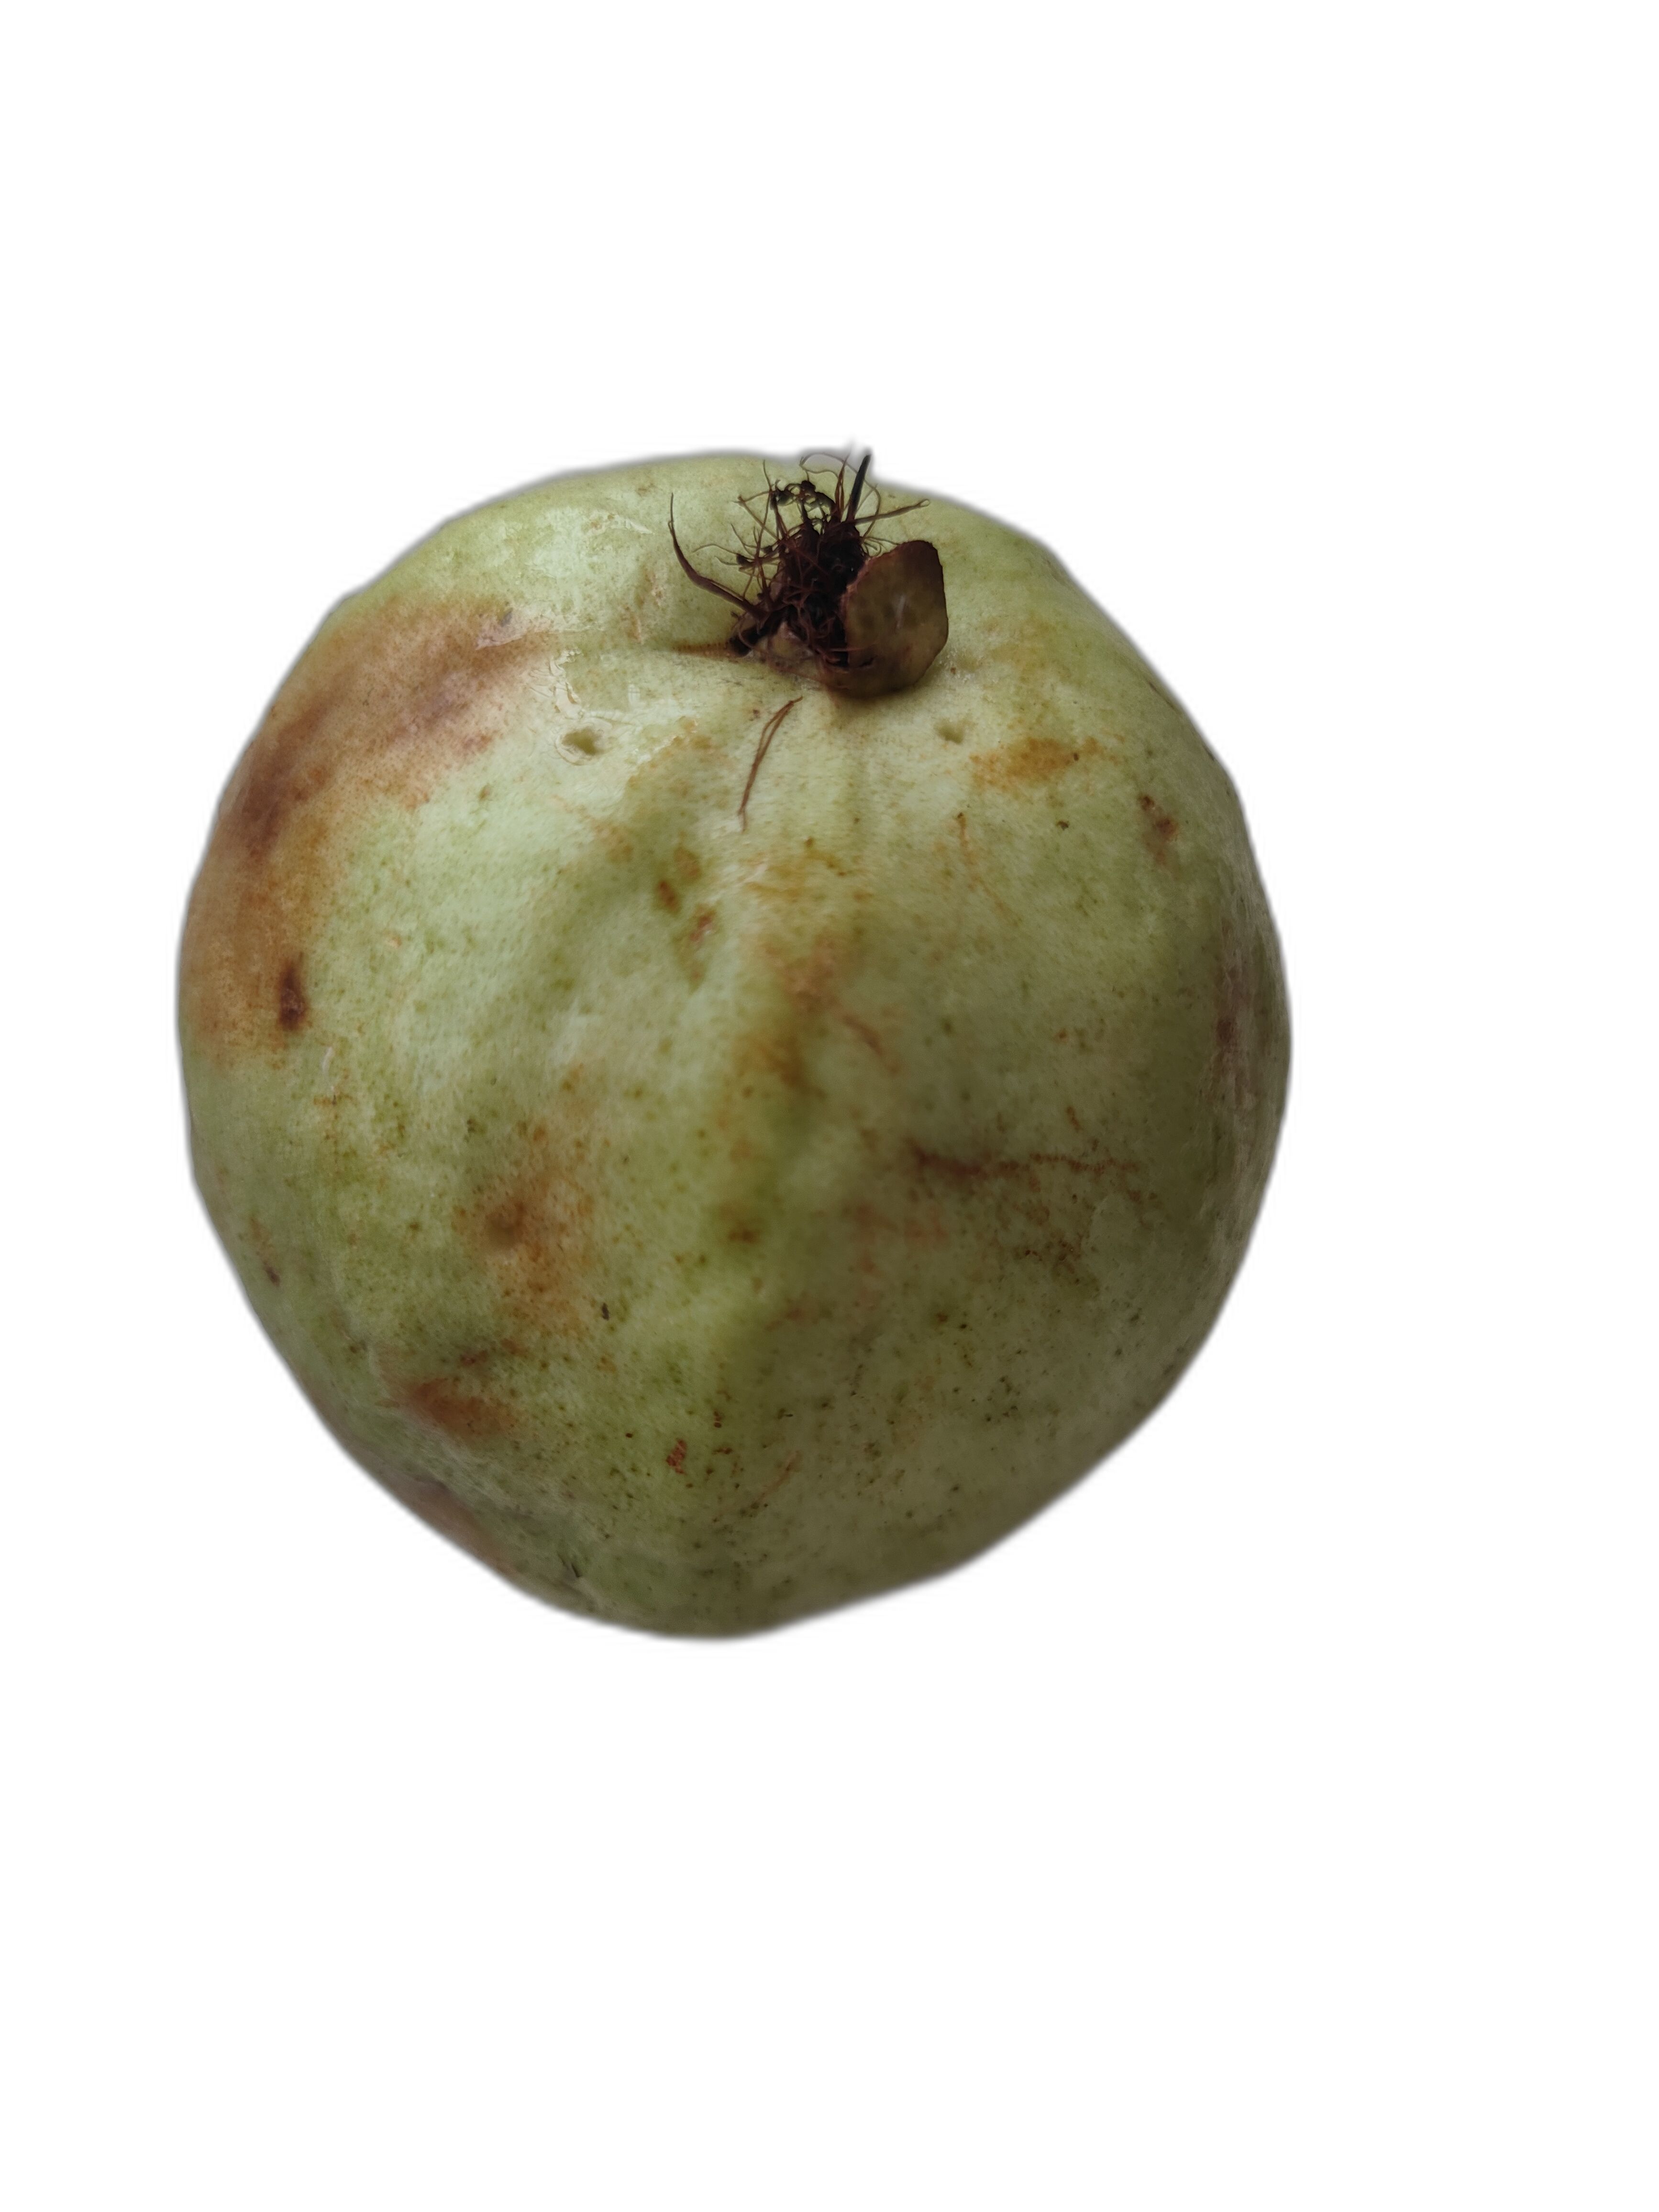
Plant part: fruit
Disease: Styler end root